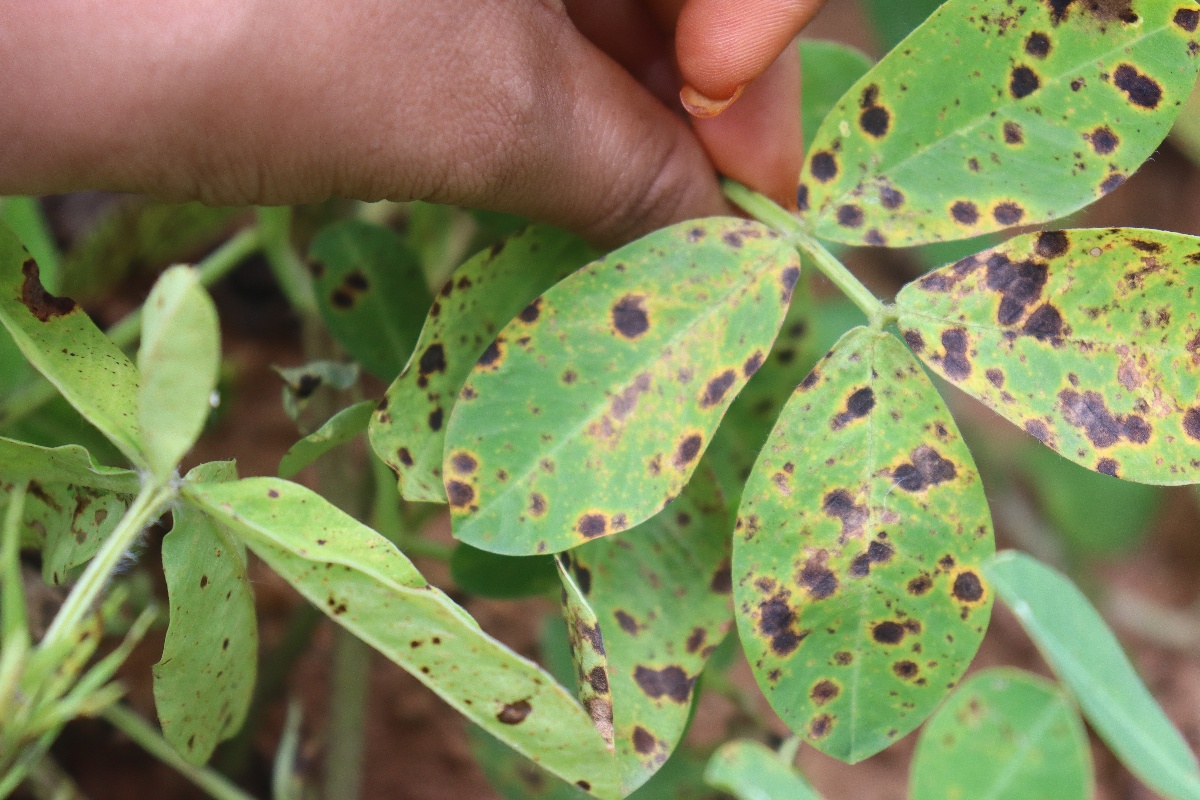
Label: late leaf spot